Norstedt Building

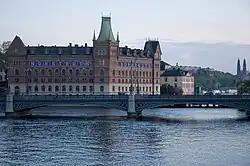
Norstedtshuset

The Norstedt Building is the main office of P.A. Norstedt & Söner AB on Riddarholmen in Stockholm, Sweden.